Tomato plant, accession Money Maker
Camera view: bottom (45 deg); turntable rotation: 270 degrees
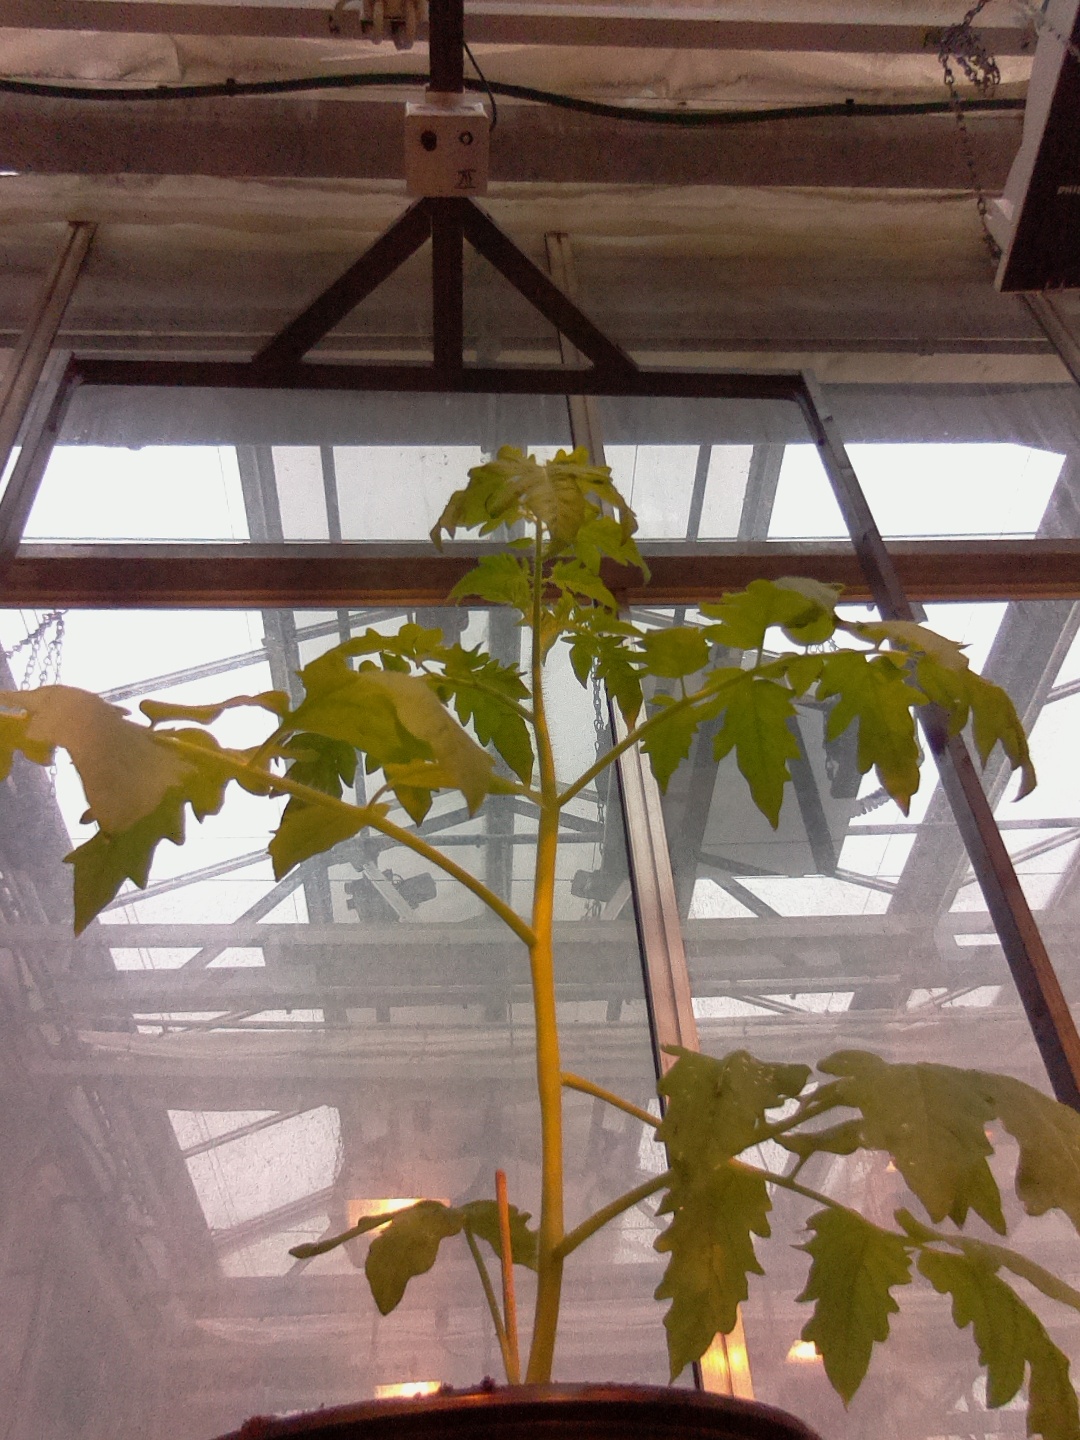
BBCH growth stage 13: 6 of true leaves visible